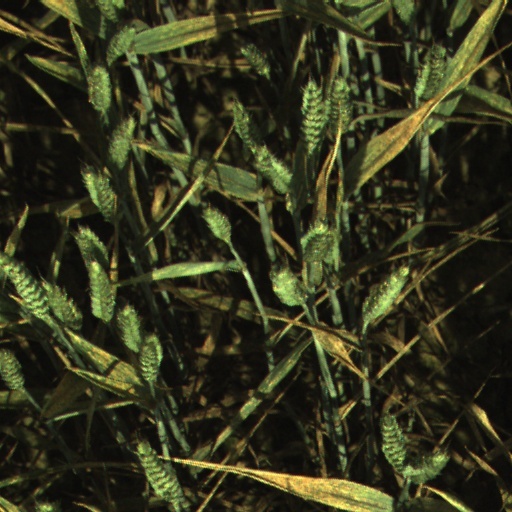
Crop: wheat